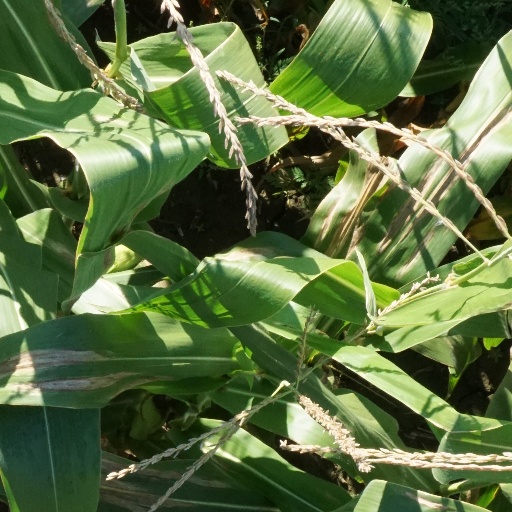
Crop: maize; corn